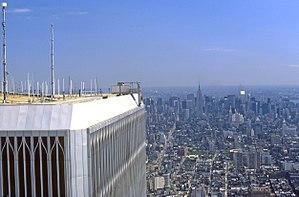
Le World Trade Center de la ville de New York est un complexe composé d'immeubles d'affaires situé dans le quartier de Lower Manhattan, aux États-Unis. Conçu par l'architecte Minoru Yamasaki et développé par la Port Authority of New York and New Jersey, il a été inauguré le mercredi 4 avril 1973.